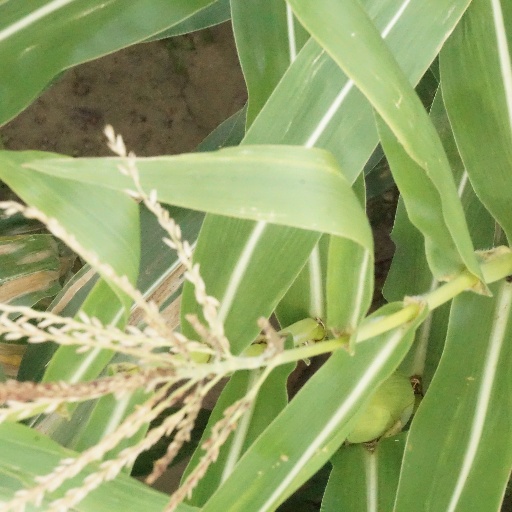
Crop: maize; corn